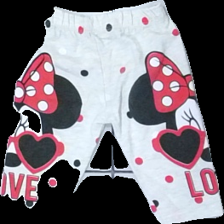
View: back
Type: Tights
Category: Children
Brand: Missing
Colors: Grey, Red, Black
Material: 75% poly 25% cotton
Pattern: Logo print
Cut: Regular
Season: All
Stains: Minor
Price range: <50
Recommended usage: Export